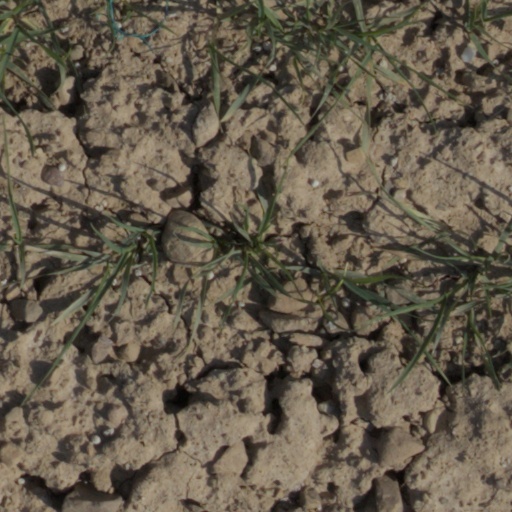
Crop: wheat